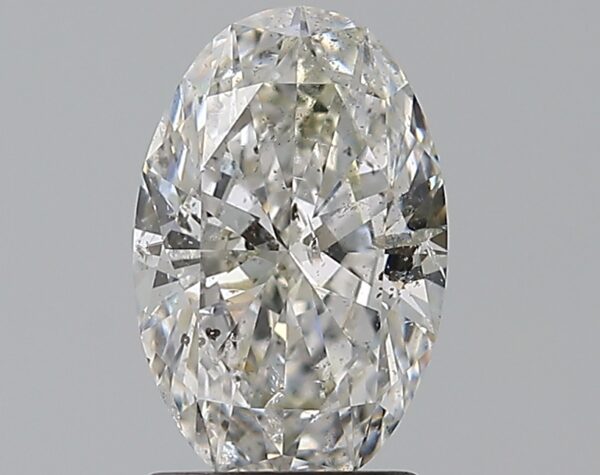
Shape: oval
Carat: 1.51
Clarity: SI2
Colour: G
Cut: EX
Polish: EX
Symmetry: VG
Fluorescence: N
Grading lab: HRD
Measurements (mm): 9.73 x 6.29 x 3.71